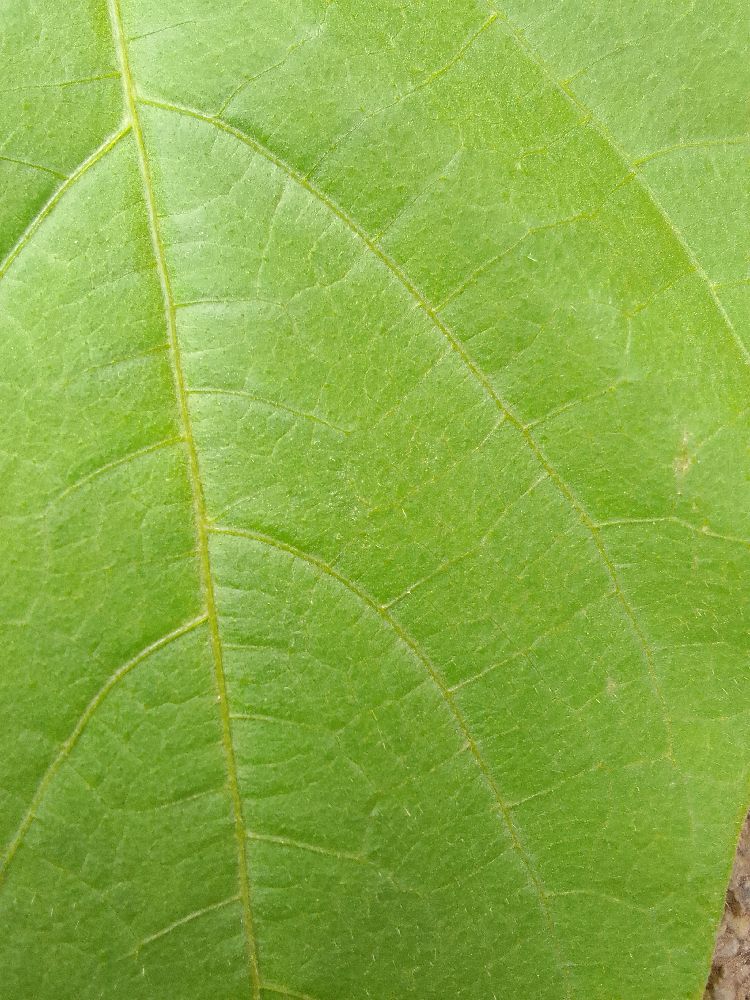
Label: healthy